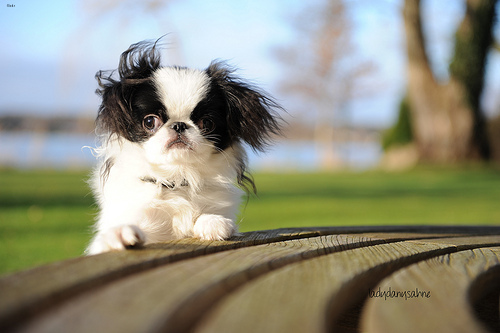
Animal: dog
Breed: japanese chin